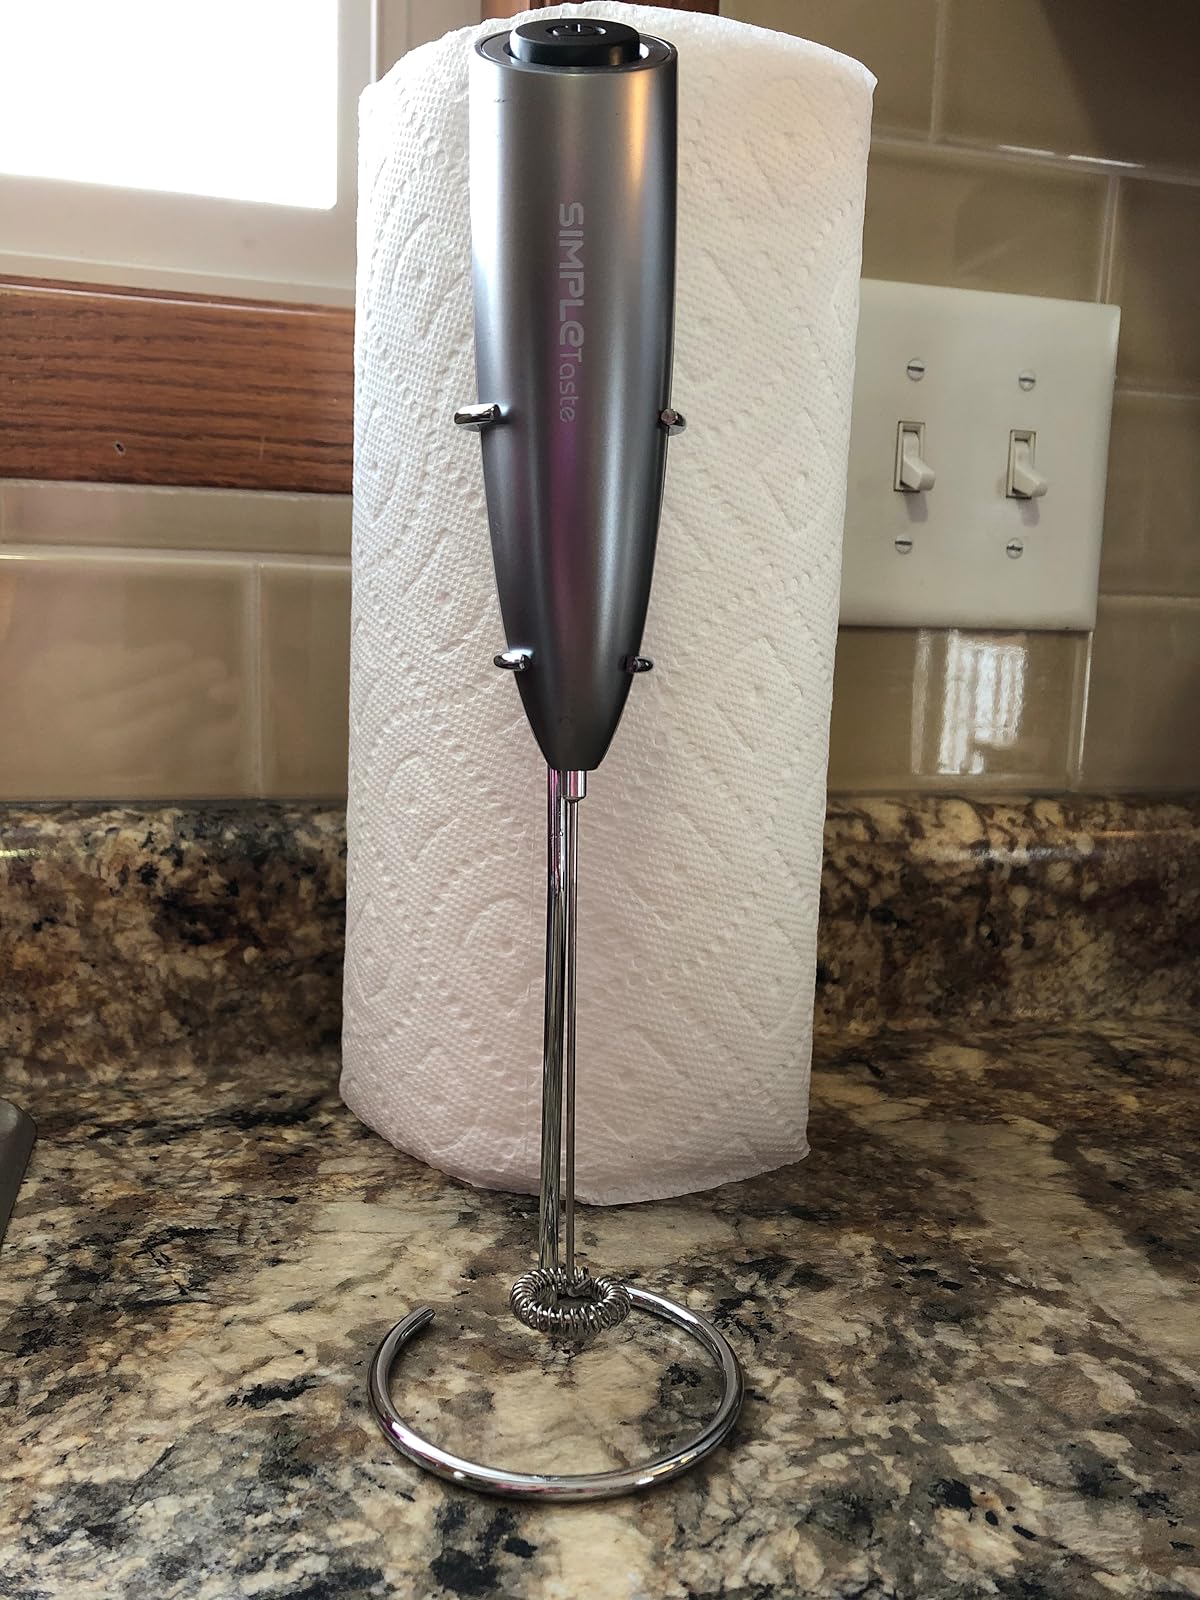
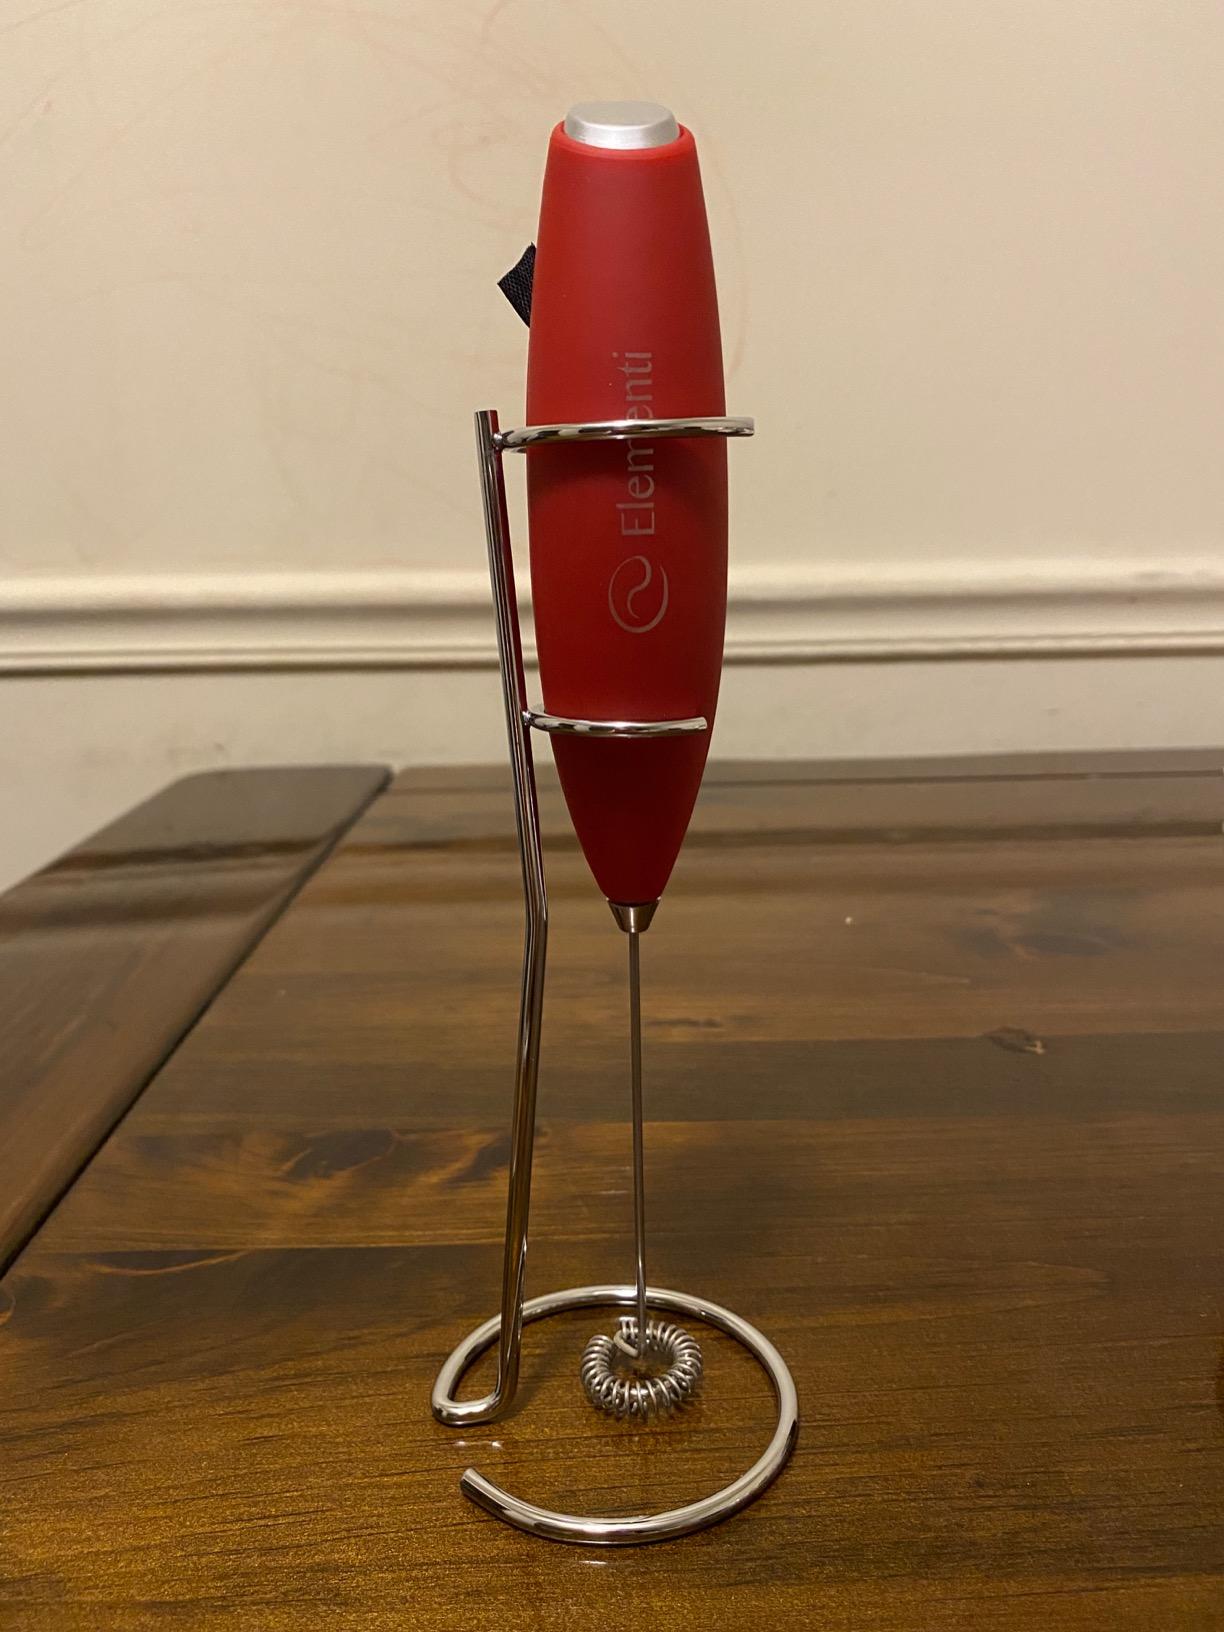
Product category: items_mixer
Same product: no